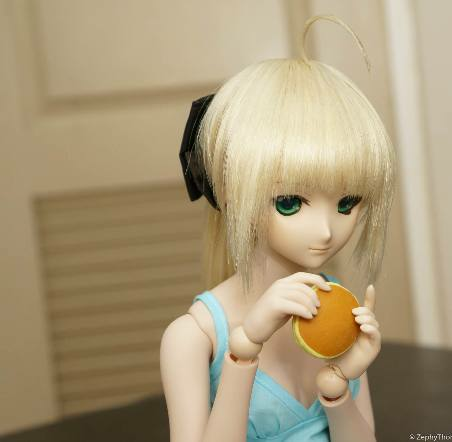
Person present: No